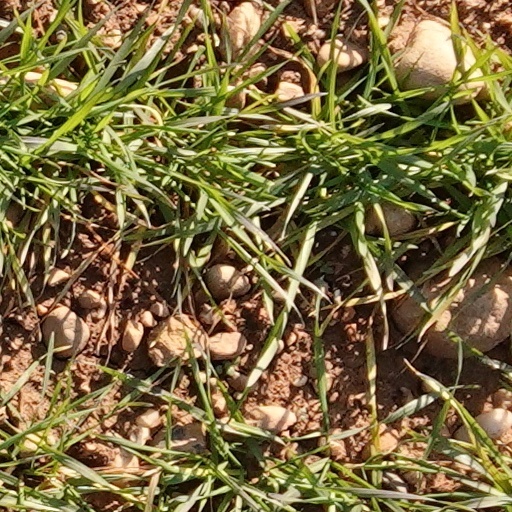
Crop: wheat